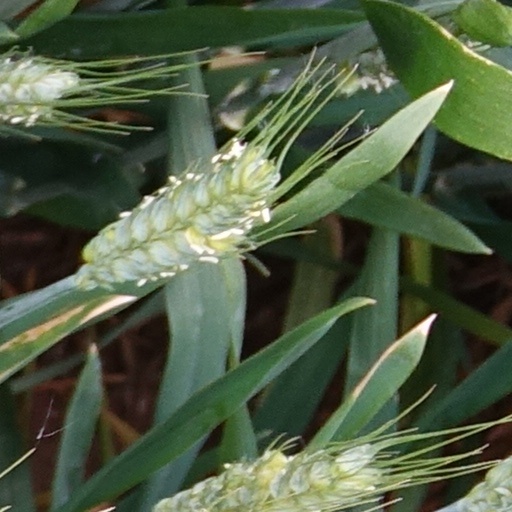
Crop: wheat